David Oscar Dogbe

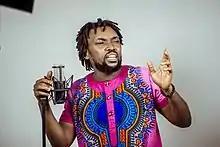

David Oscar Dogbe (born 16 April 1984) is a Ghanaian musician, actor and comedian. He is known for leading the movement "GHComedy", that fought to gain visibility and acceptance for upcoming Ghanaian Stand-up comedians.